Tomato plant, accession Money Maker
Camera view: tilt-top (135 deg); turntable rotation: 150 degrees
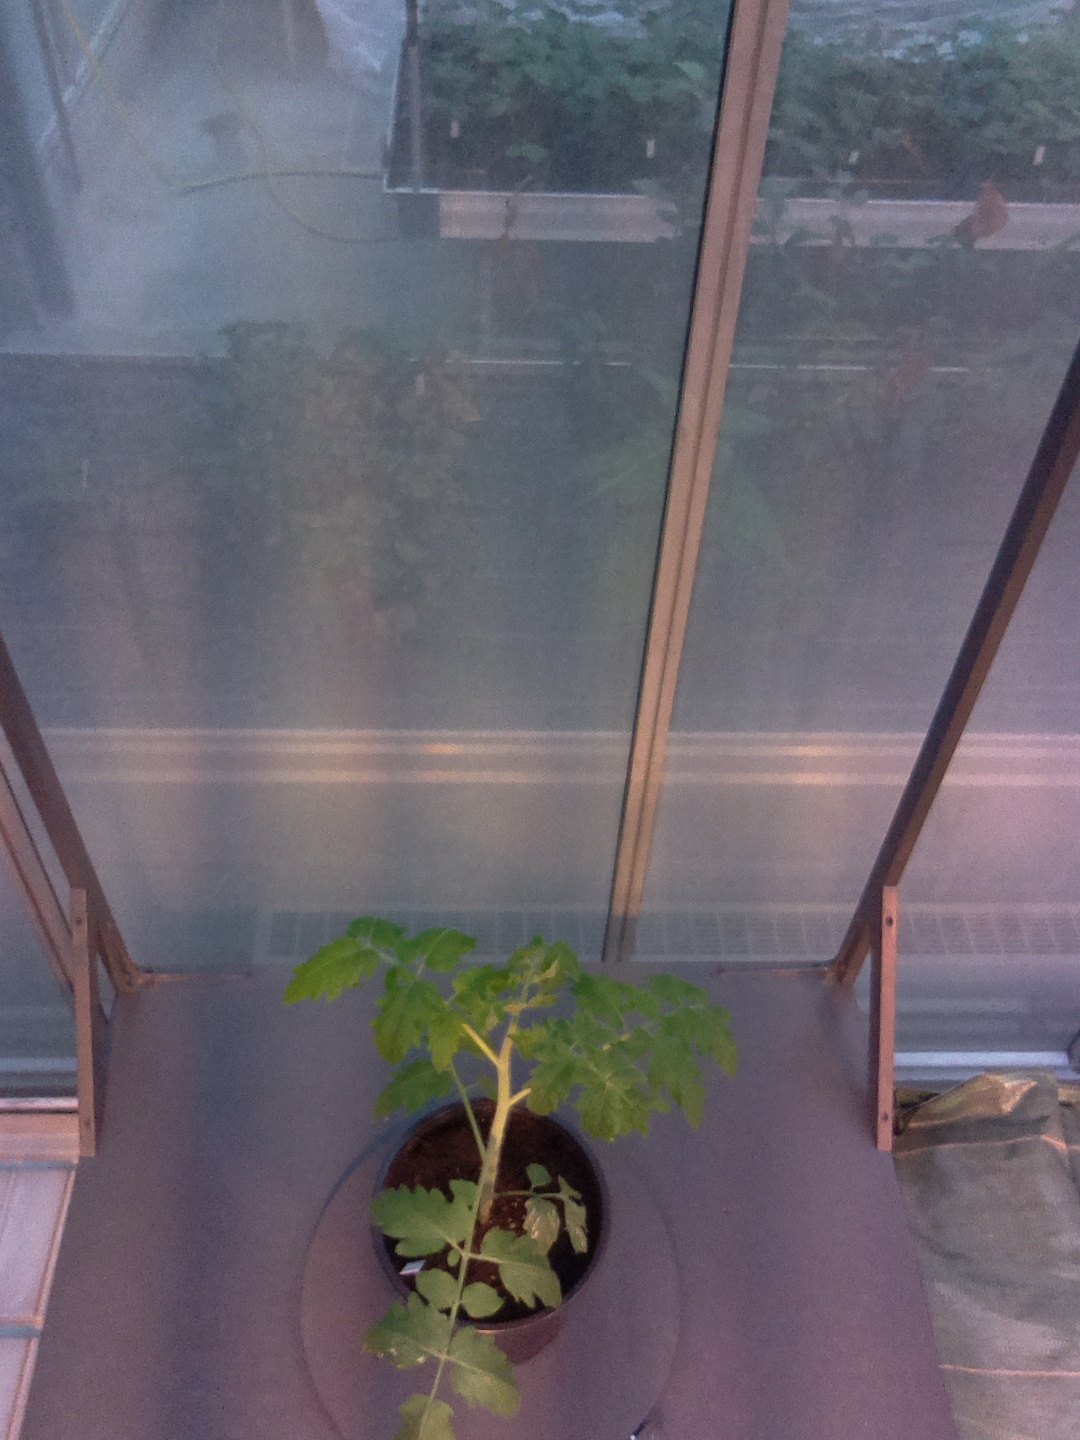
BBCH growth stage 14: 8 of true leaves visible